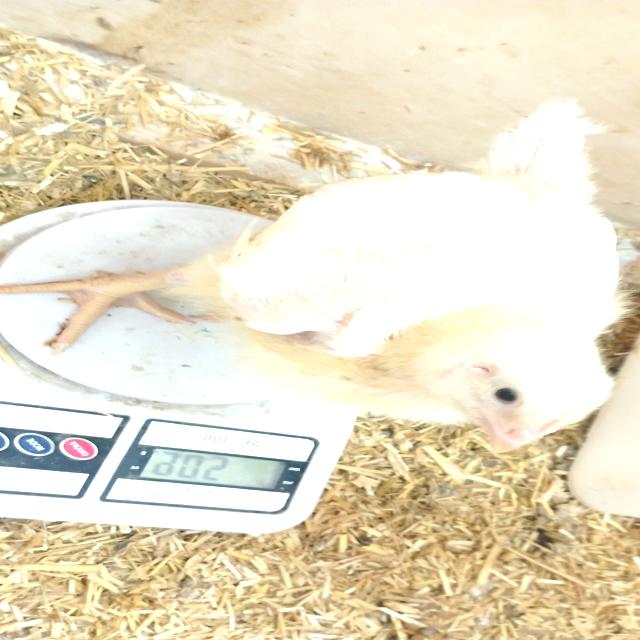
Weight: 506 g